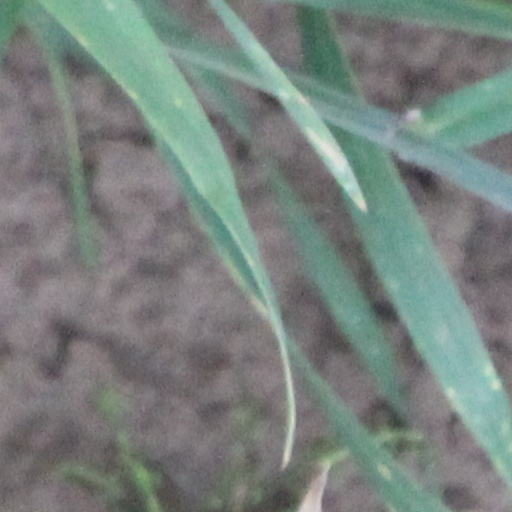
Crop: wheat